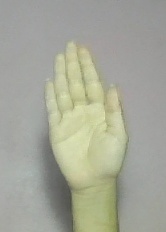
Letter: seen